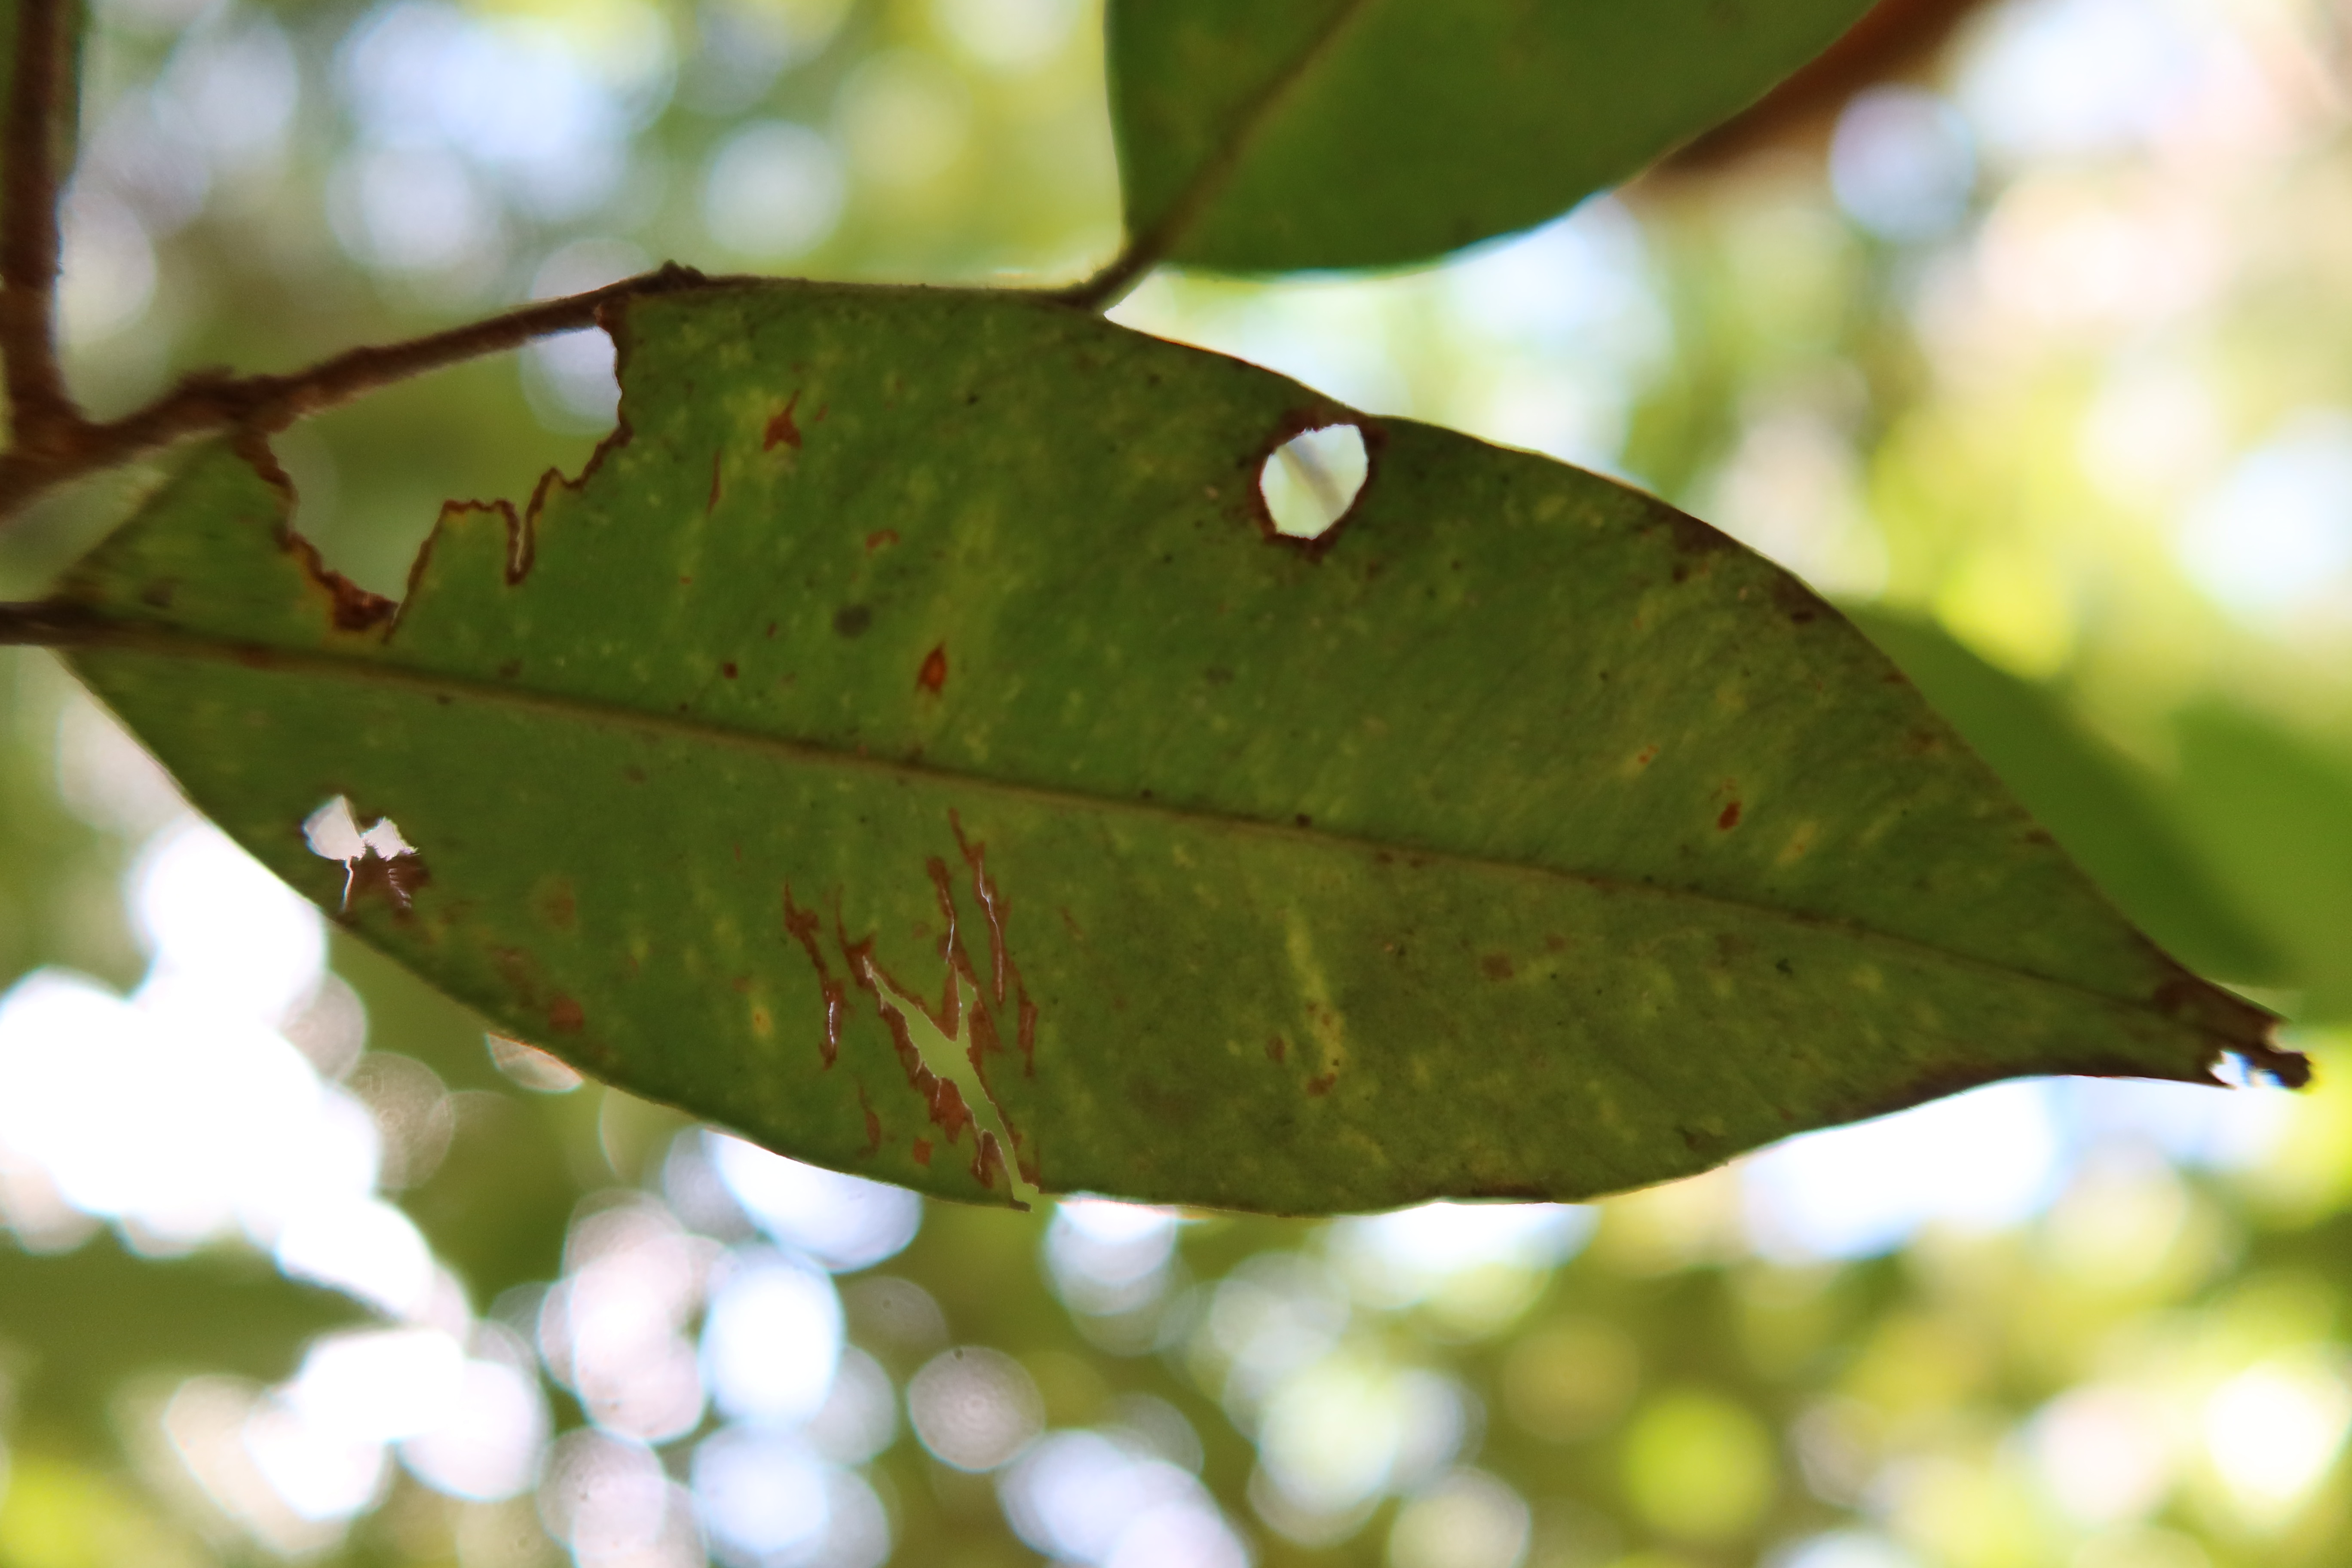
Label: Downy mildew